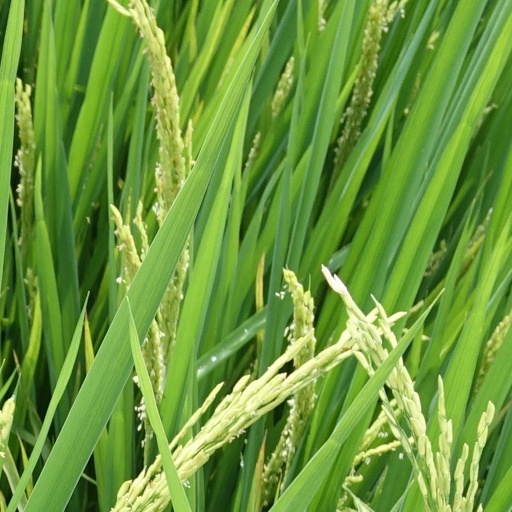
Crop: rice